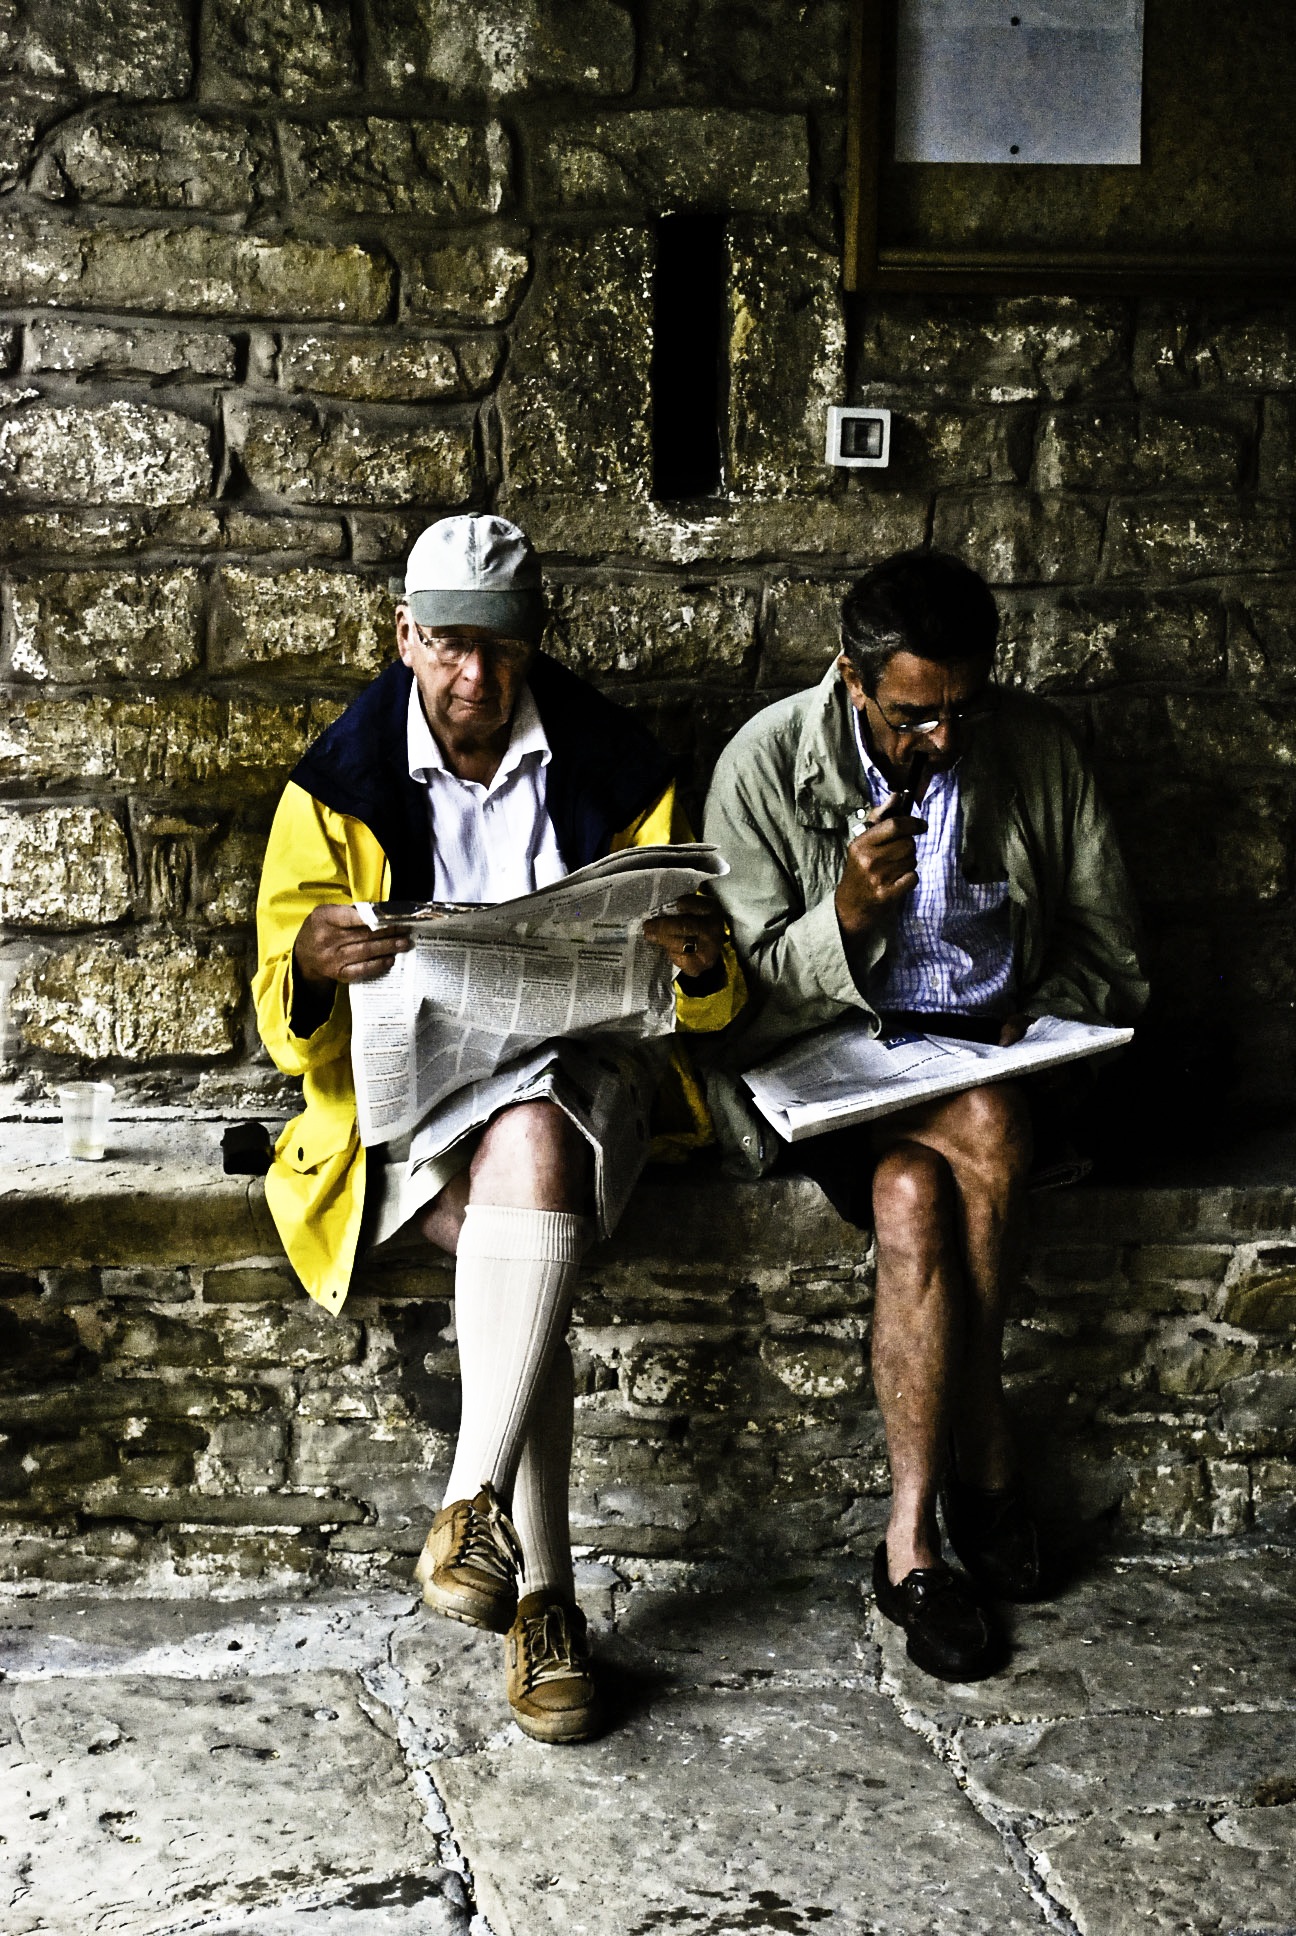
man, read, person, people, white, street, reading, smoking, male, newspaper, sitting, yellow, leisure, education, men, pipe, photograph, senior, news, casual, adult